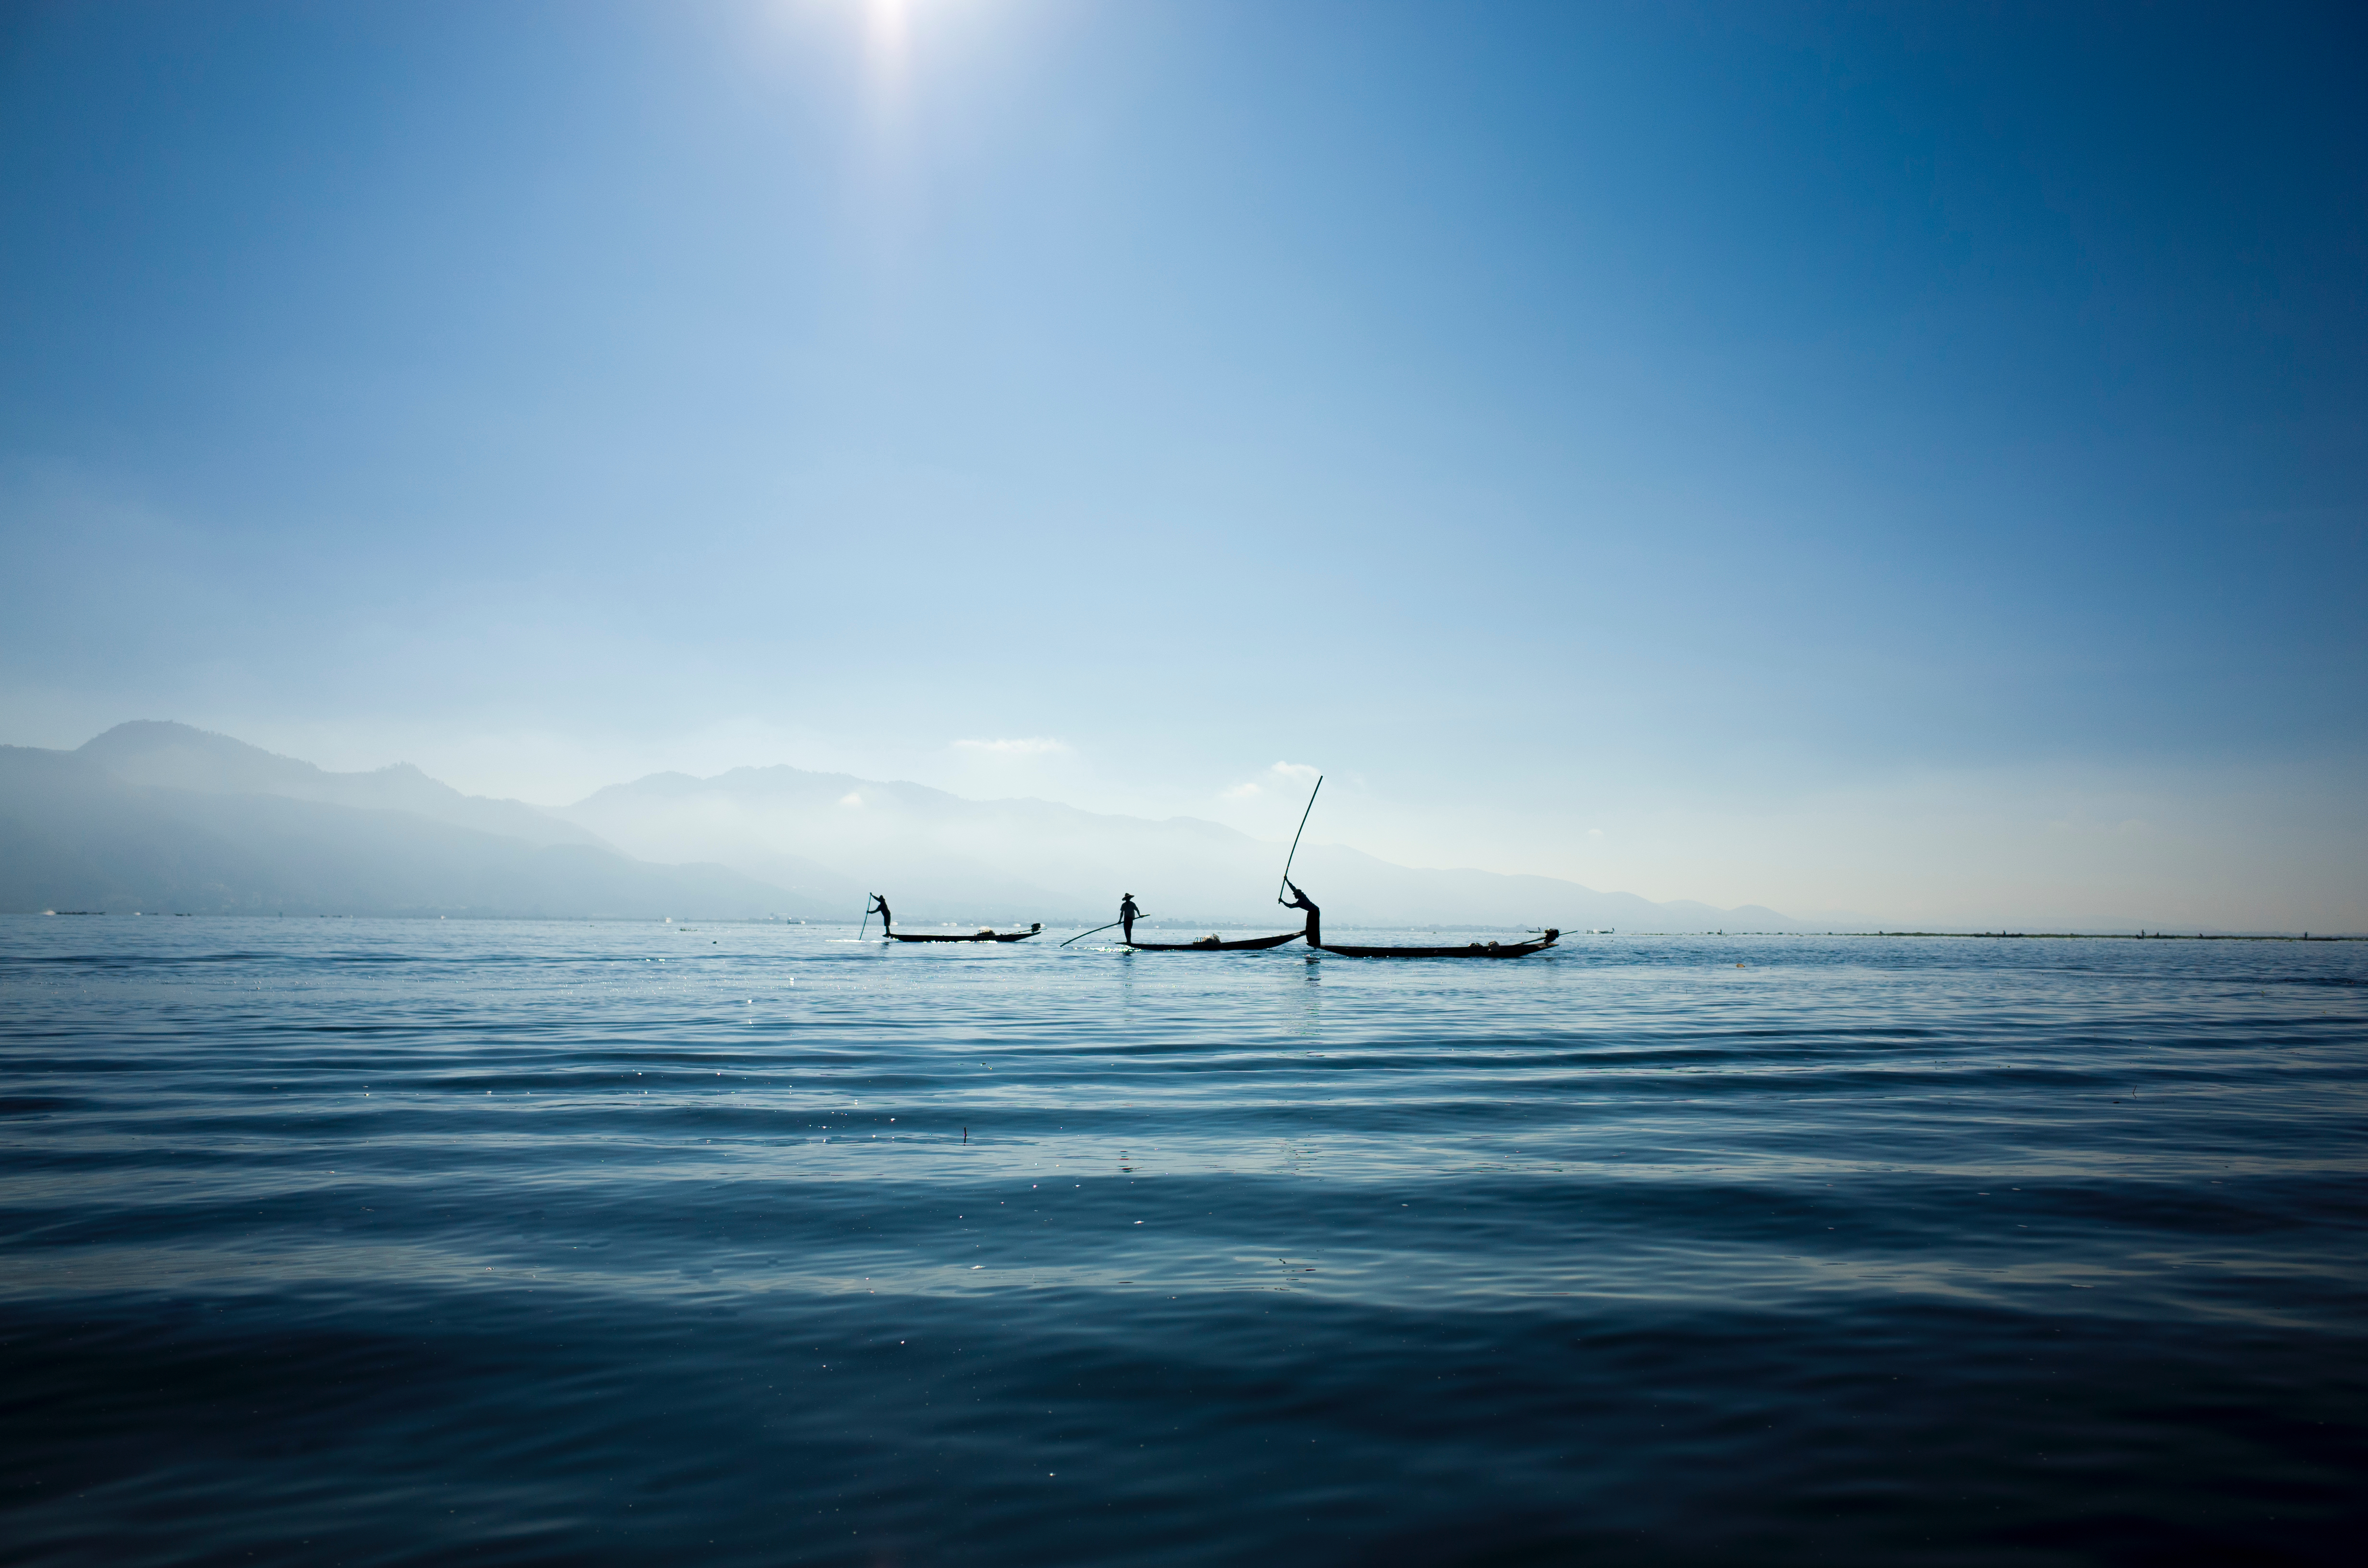
beach, sea, coast, water, ocean, horizon, cloud, sunrise, sunset, boat, morning, shore, wave, lake, dusk, reflection, vehicle, bay, arctic, boating